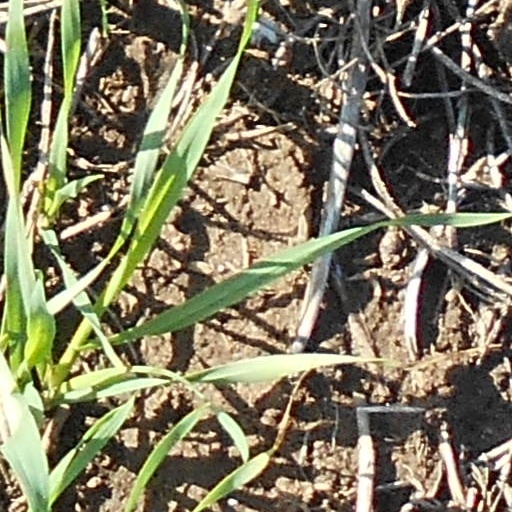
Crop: wheat